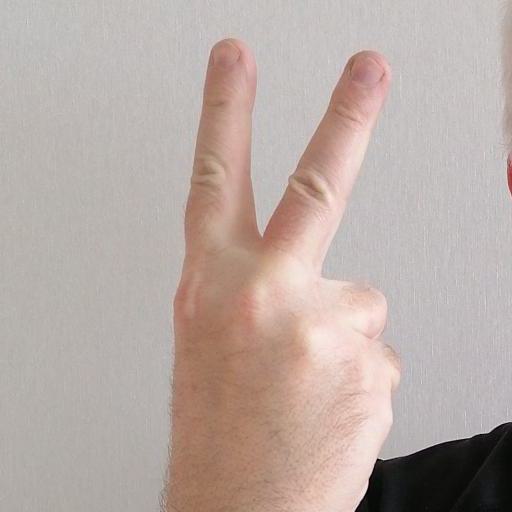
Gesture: peace_inverted